Dillon (singer)

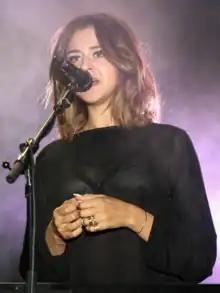
Dillon at Berlin Festival 2013

Dominique Dillon de Byington, known by her stage name Dillon (born April 29, 1988), is a Brazilian singer-songwriter and pianist, based in Germany. Her debut album "This Silence Kills", released in 2011, was praised by the media and received an average score of 72 on "Metacritic" based on five reviews. Byington's second album "The Unknown" was released on March 31, 2014 to positive reviews.